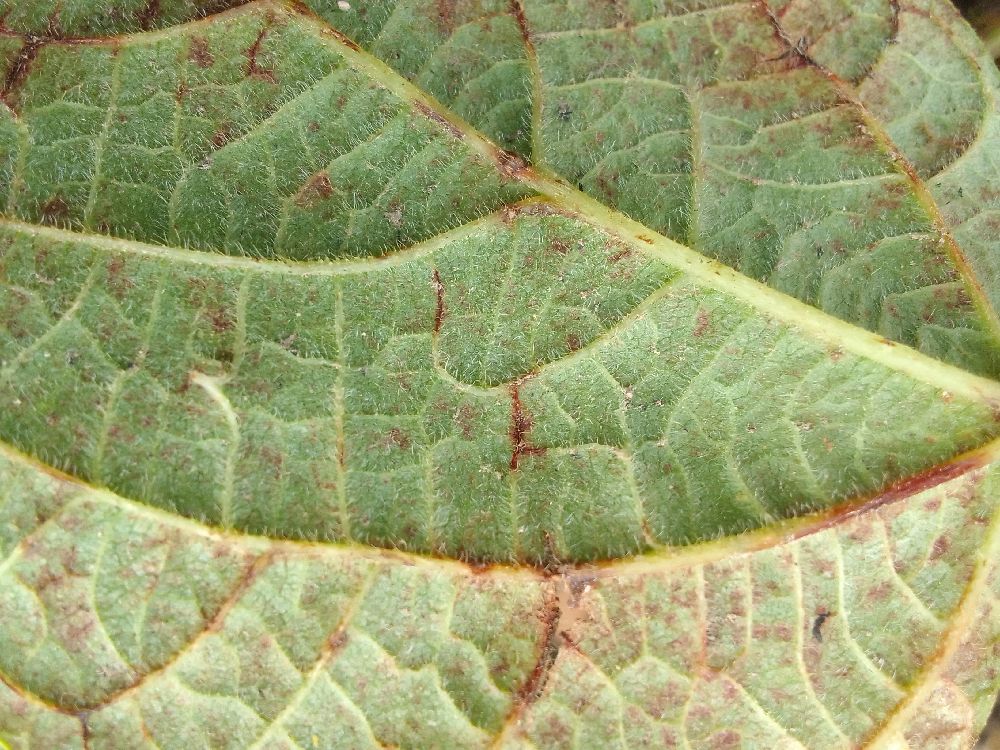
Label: anthracnose